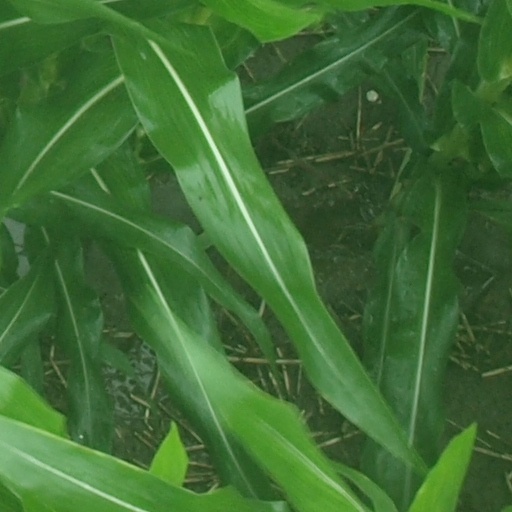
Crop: maize; corn